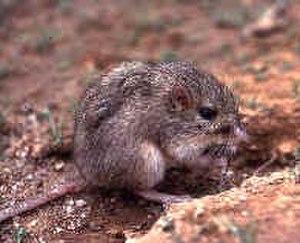
Chaetodipus pernix est une espèce qui fait partie des mammifères Rongeurs de la famille des Heteromyidae. Ce sont des souris à poches, c'est-à-dire à larges abajoues, et à poil dur. Cet animal est endémique du Mexique.
Chaetodipus penicillatus est une espèce qui fait partie des mammifères Rongeurs de la famille des Heteromyidae. Ce sont des souris à poches, c'est-à-dire à larges abajoues, et à poil dur. Cet animal vit au Mexique et aux États-Unis.